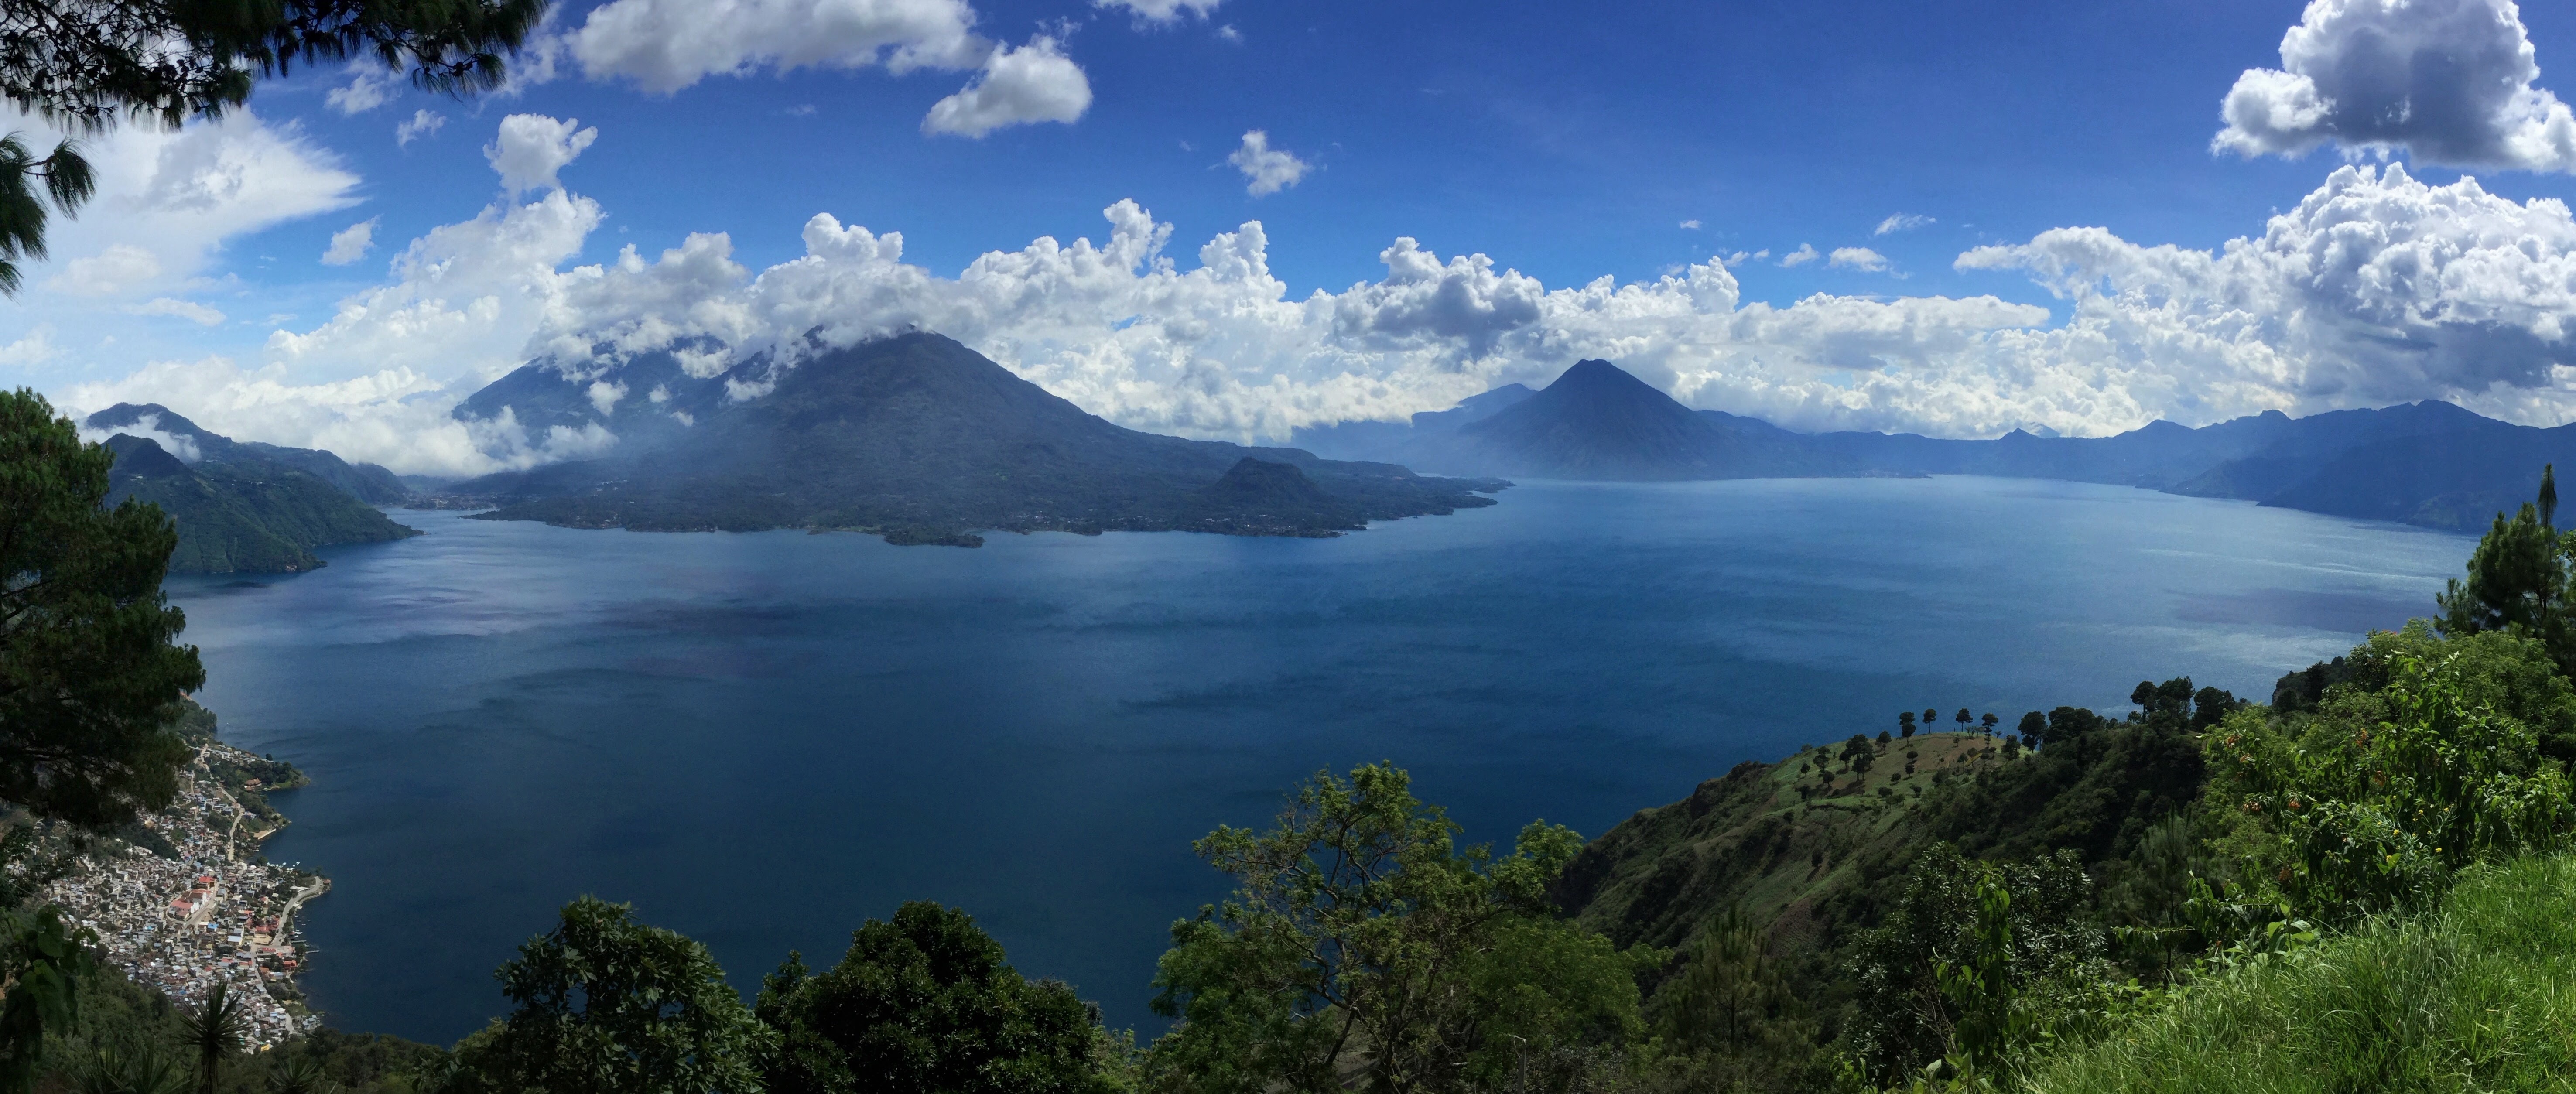
wilderness, mountain, cloud, lake, mountain range, reflection, fjord, highland, national park, alps, plateau, fell, loch, crater lake, tarn, geographical feature, atmospheric phenomenon, mountainous landforms, glacial landform